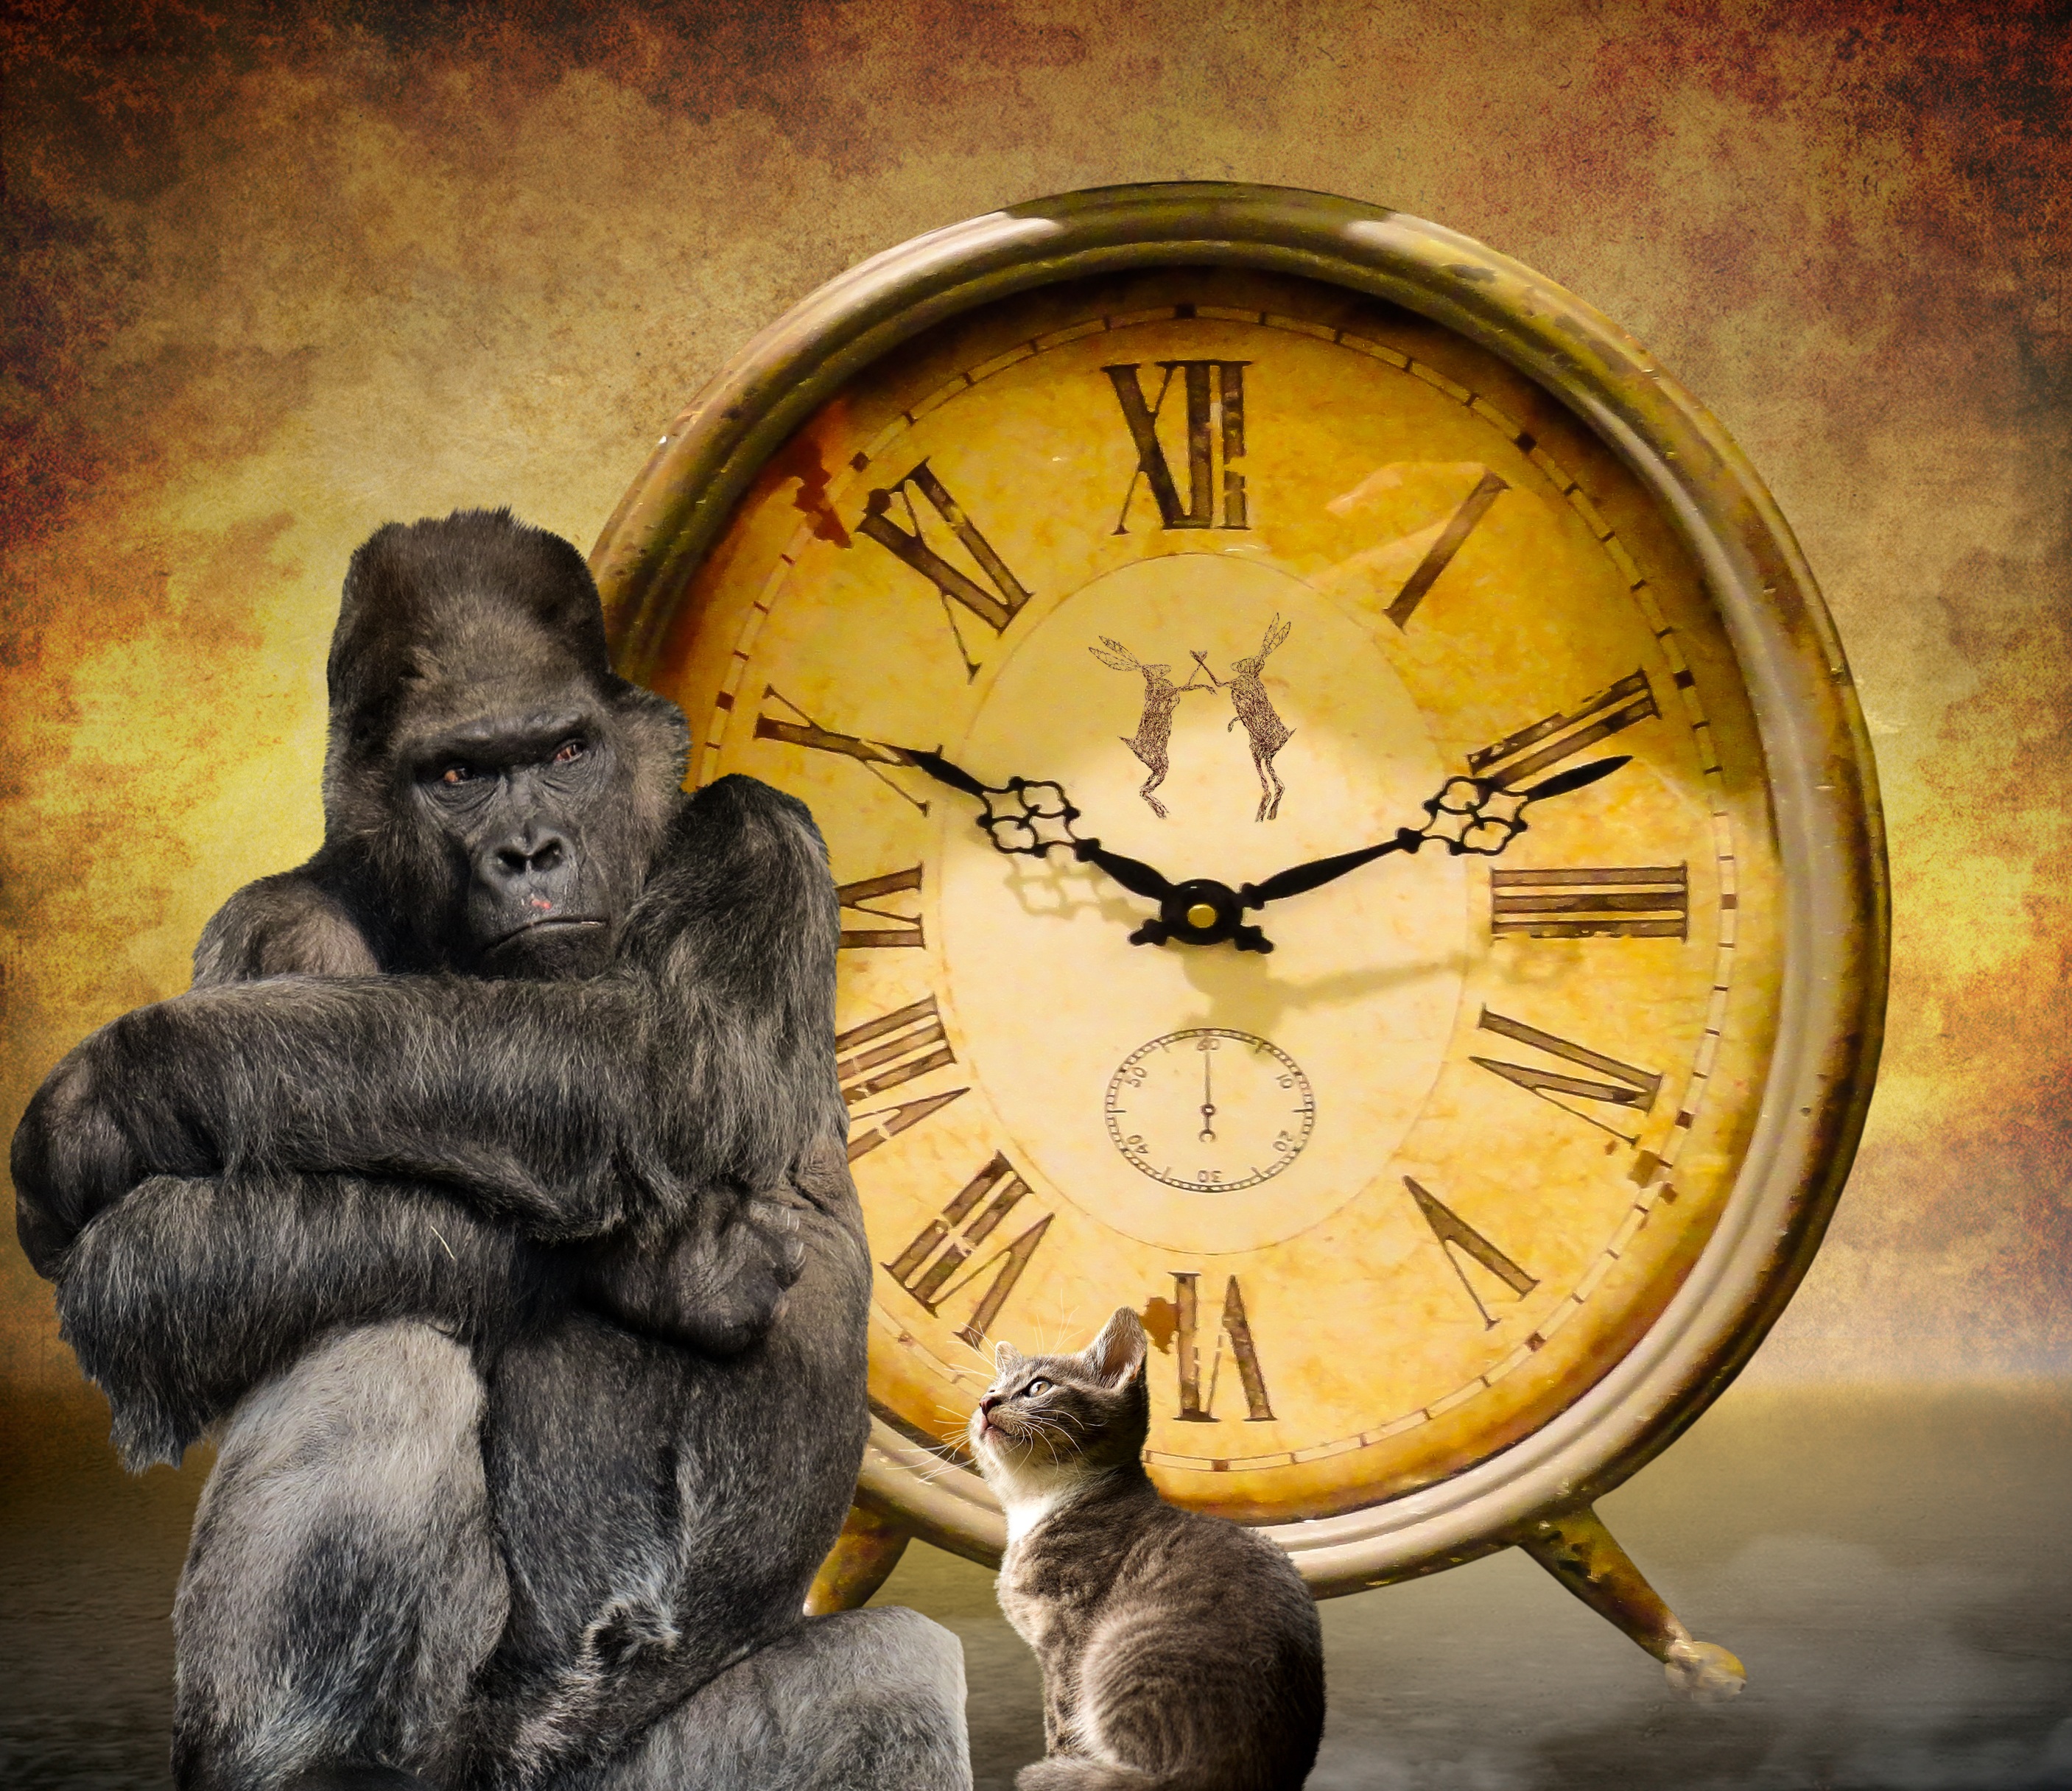
watch, clock, time, thinking, cat, symbol, monkey, primate, dial, gorilla, wait, sustainability, pointer, consider